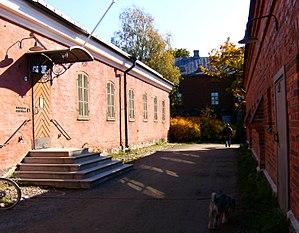
Iso Mustasaari est la plus grande et la plus orientale des îles du quartier de Suomenlinna à Helsinki en Finlande. Les bâtiments fortifiés de Iso Mustasaari font partie du dispositif de fortification de Suomenlinna.
La Bibliothèque municipale d'Helsinki, jusqu'en 1910 bibliothèque populaire d’Helsinki, est un réseau de bibliothèques publiques de la ville d'Helsinki en Finlande.